Cherveix-Cubas

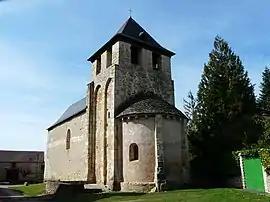
The church of Saint-Martial-Laborie in Cherveix-Cubas

Cherveix-Cubas is a commune in the Dordogne department in Nouvelle-Aquitaine in southwestern France.